Engineer Cantonment

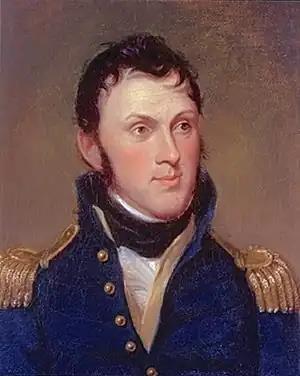
Stephen H. Long

Atkinson's military expedition was joined by a scientific one, under the direction of Major Stephen H. Long. A member of the U.S. Army's topographical engineers, Long had explored and mapped portions of the Mississippi River basin in 1817, ranging from Fort Smith on the Arkansas River to Fort St. Anthony at the confluence of the Minnesota and the Mississippi Rivers. In early 1817, he had suggested to President-elect Monroe that an expedition be mounted to explore and map the Great Lakes and the upper Mississippi watershed by steamboat. He had repeated this proposal to Calhoun in 1818, with the addition of a party of scientists, and won approval. In the spring of 1819, Calhoun modified the plan, directing Long's party to accompany the Atkinson expedition up the Missouri.